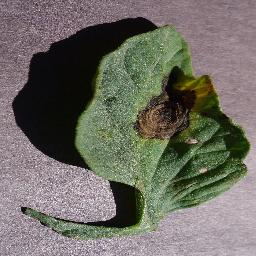
Label: Tomato___Early_blight